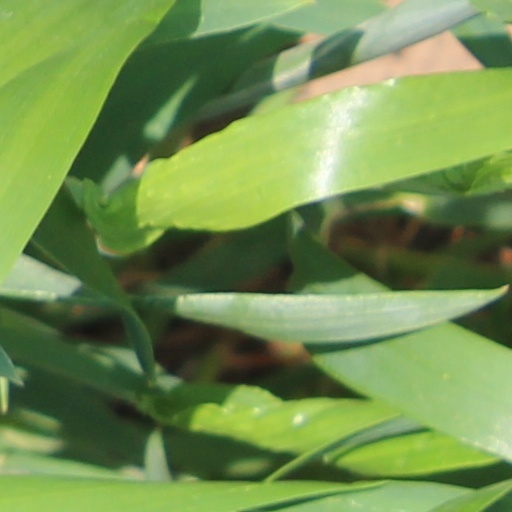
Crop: wheat